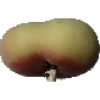
Label: peach_flat